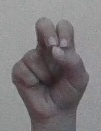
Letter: gaaf